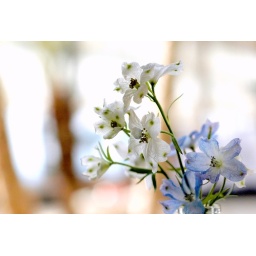
Cut flowers in a glass bottle on the table. Hyuga, Miyazaki, Japan, Feb2007. NikonD70s/MicroNikkor60mm